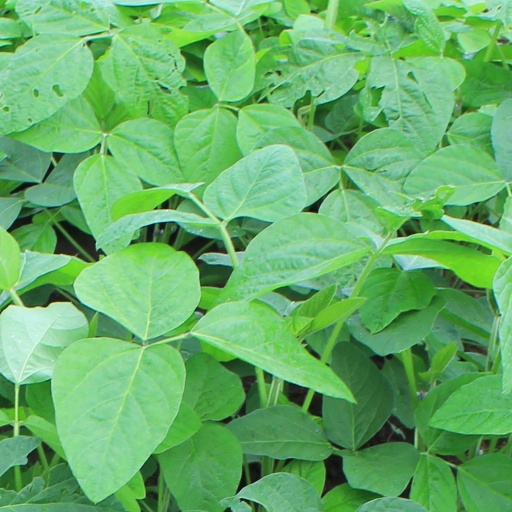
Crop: soybean